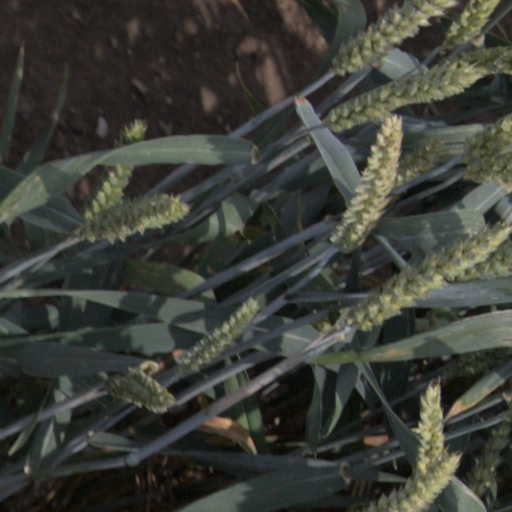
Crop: wheat